Gambling in New Zealand

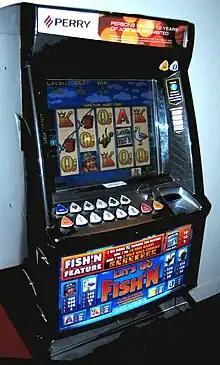
A pokie machine in a New Zealand pub.

Gambling in New Zealand is controlled by the Department of Internal Affairs. All public gambling is expected to return a portion of profits to the community. The largest proportion of the gambling industry is operated by state-owned institutions. Expenditure on gambling (losses experienced by players) was $NZ 2.034 billion in 2008 ($NZ 480 per capita), a tenfold increase over 1985 figures.